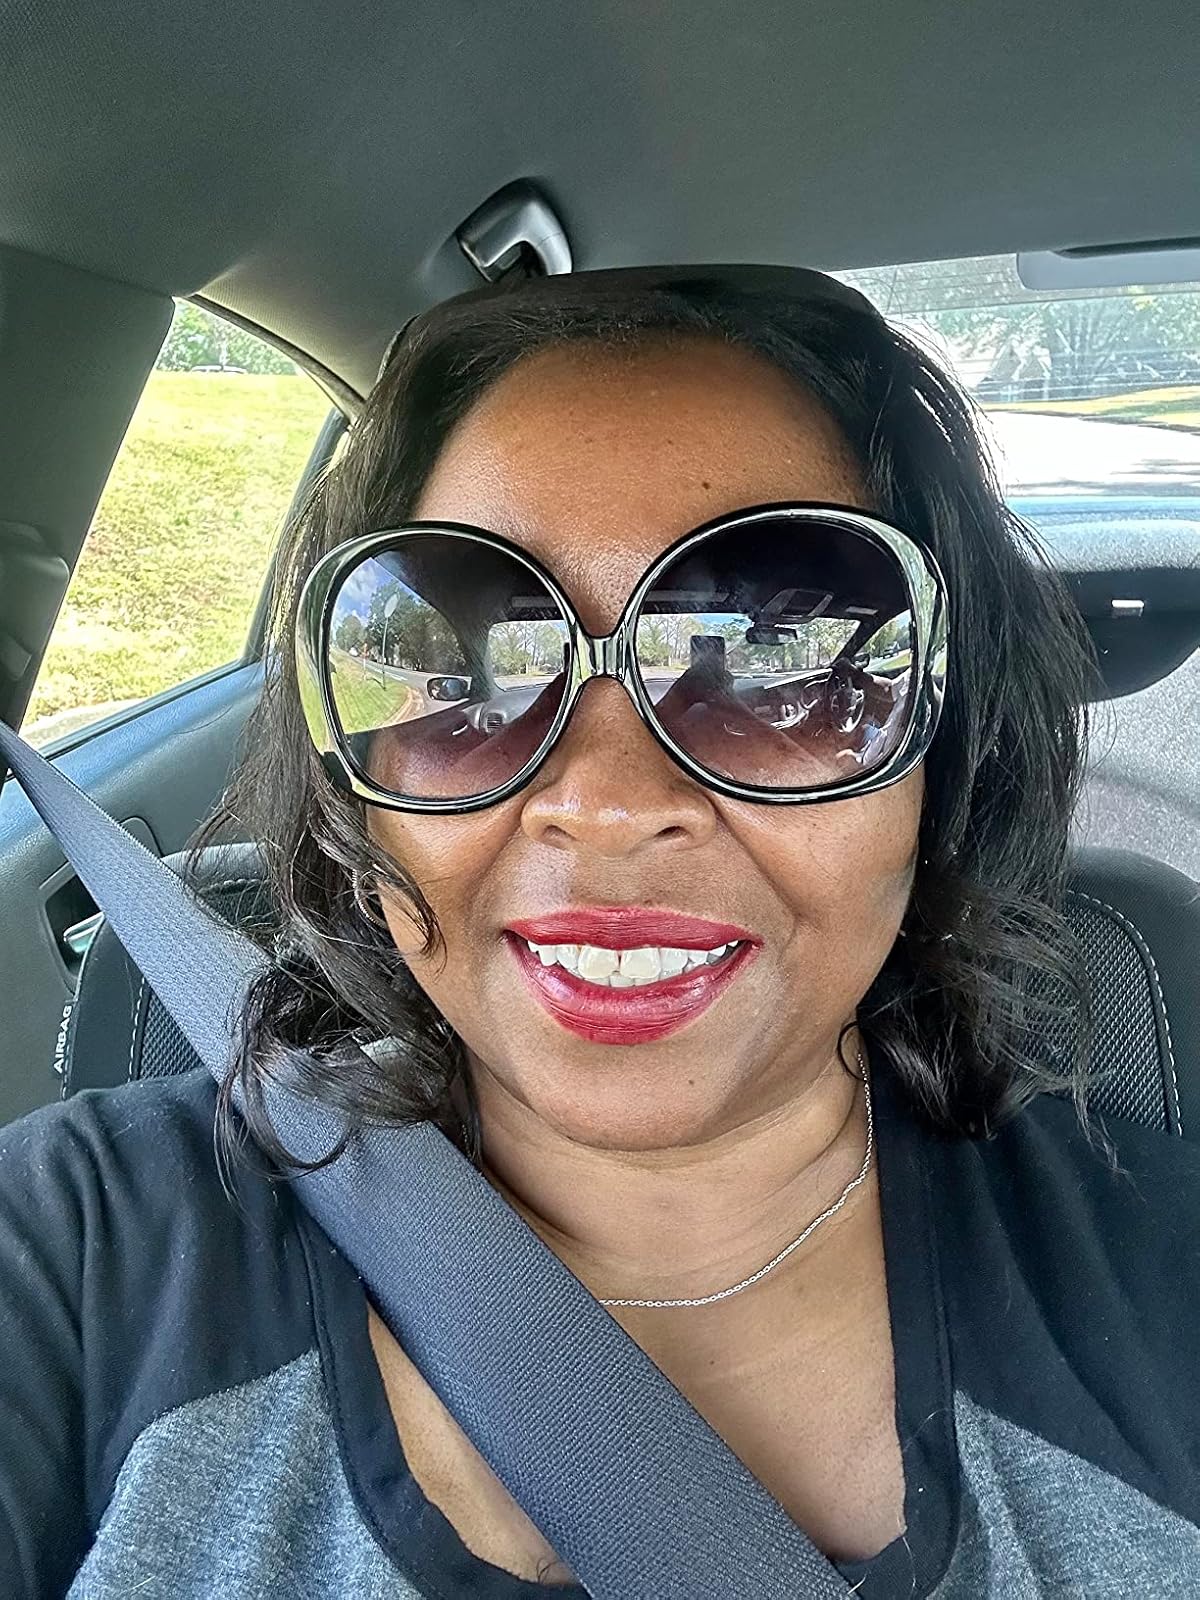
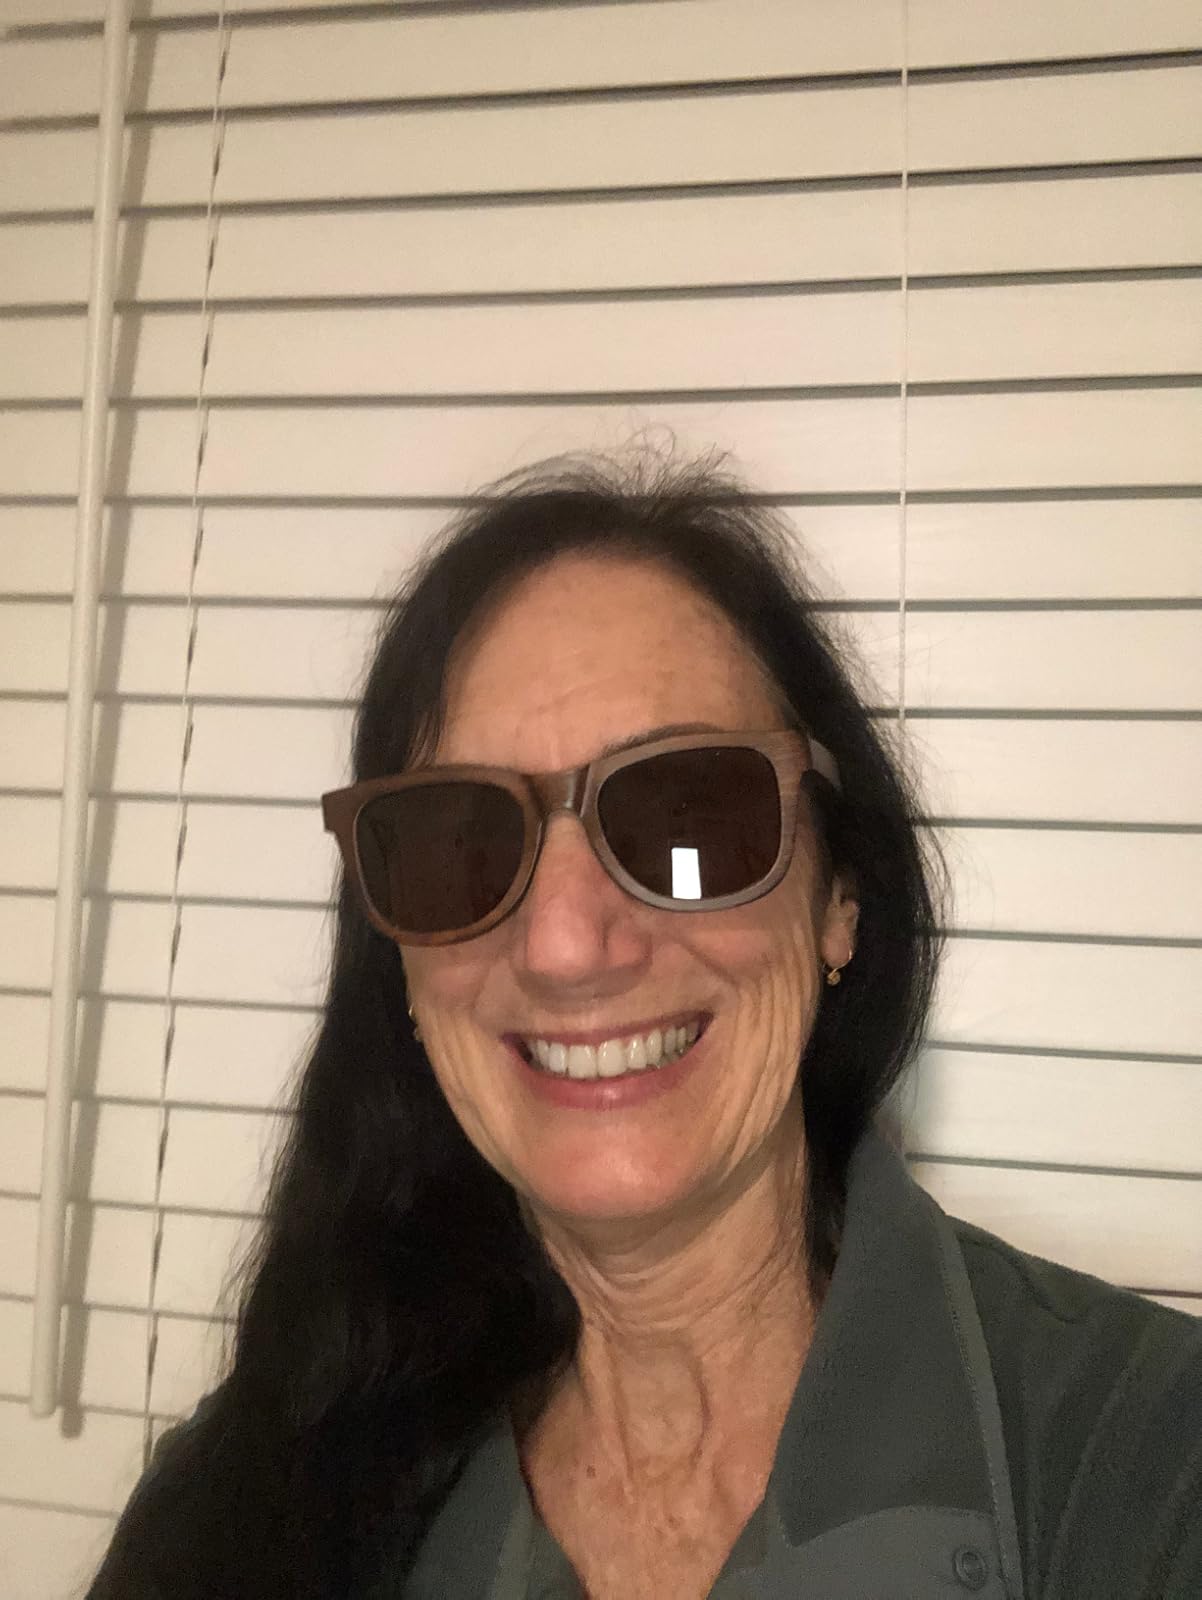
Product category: accessories_sunglasses
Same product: no